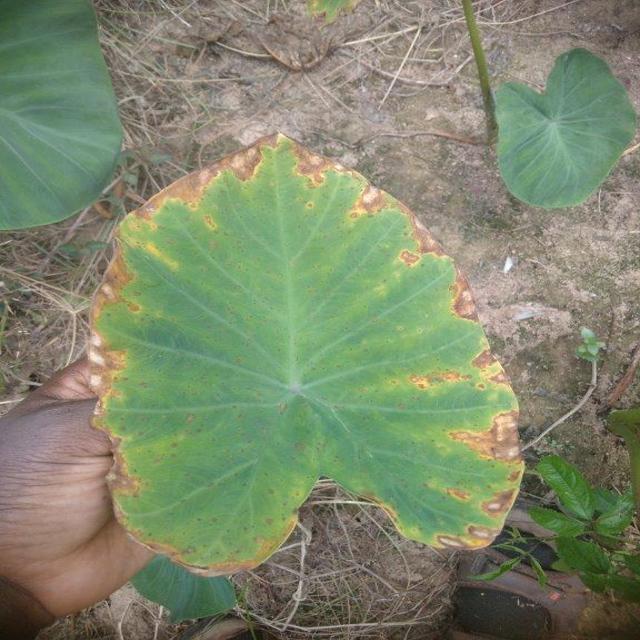
Label: Mid_Blight